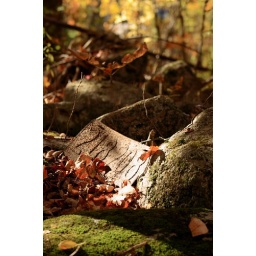
Cool 1920 license plate wasting away along a stone wall in the forest.